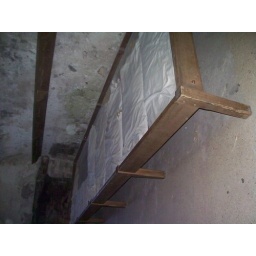
Castillo de San Marcos, St. Augustine, Florida, Oct 2008Orb on wall above soldiers sleeping quarters